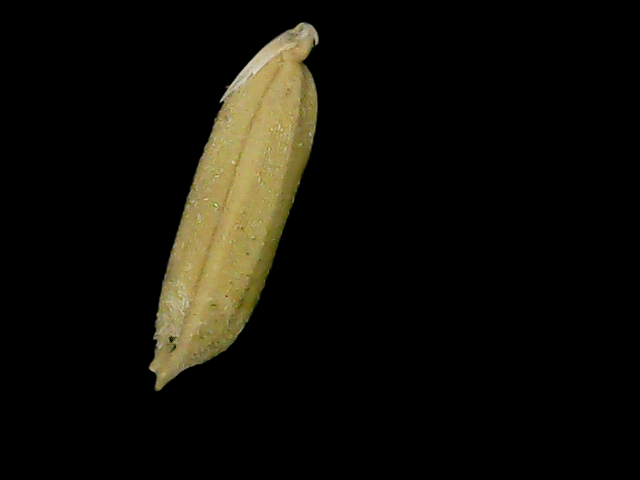
Rice variety: Bd85